8th (Midlands) Parachute Battalion

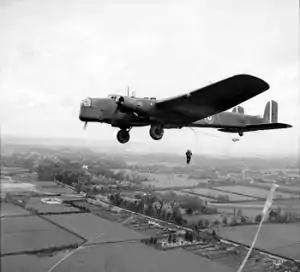
Parachute troops jumping from a Whitley bomber near Windsor England.

All members of the battalion had to undergo a twelve-day parachute training course carried out at No. 1 Parachute Training School, RAF Ringway. Initial parachute jumps were from a converted barrage balloon and finished with five parachute jumps from an aircraft. Anyone failing to complete a descent was returned to his old unit. Those men who successfully completed the parachute course, were presented with their maroon beret and parachute wings.